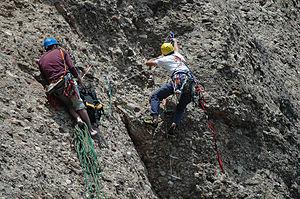
La psychologie de l'adolescent, discipline apparentée à la psychologie de l'enfant, a pour objet d'étude les processus de pensée et les comportements de l'adolescent, son développement psychologique et ses problèmes éventuels.